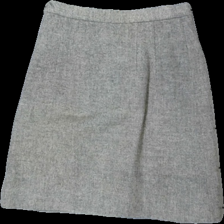
View: back
Type: Skirt
Category: Ladies
Brand: Missing
Colors: Grey
Material: 100% Silk
Cut: Regular
Stains: Major
Damage: stains
Damage location: bottom center
Damage 2: stains
Damage 2 location: middle center
Price range: <50
Recommended usage: Recycle
Description: Grey woven skirt